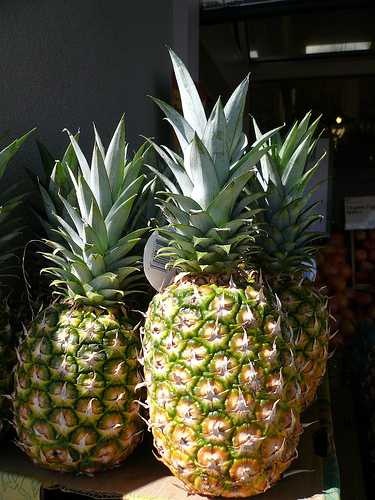
Label: Pineapple